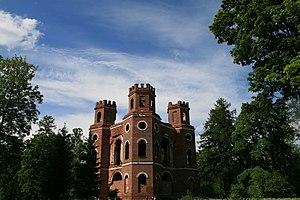
Le parc Alexandre est l'un des cinq parcs de la ville de Tsarskoïe Selo à côté de Saint-Pétersbourg qui s'étend sur une surface de deux-cents hectares.